Fig roll

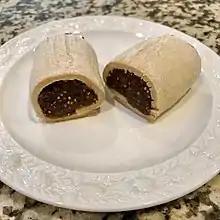
Homemade fig rolls

The fig roll or fig bar is a biscuit or cookie consisting of a rolled cake or pastry filled with fig paste.